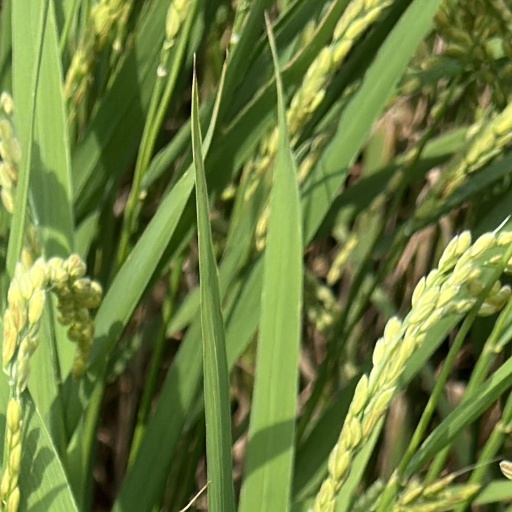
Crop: rice